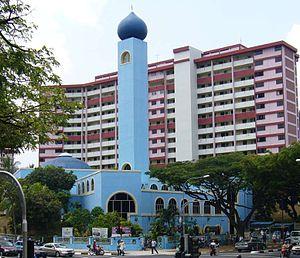
Cet article présente la liste de mosquées de Singapour.